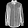
Label: Shirt